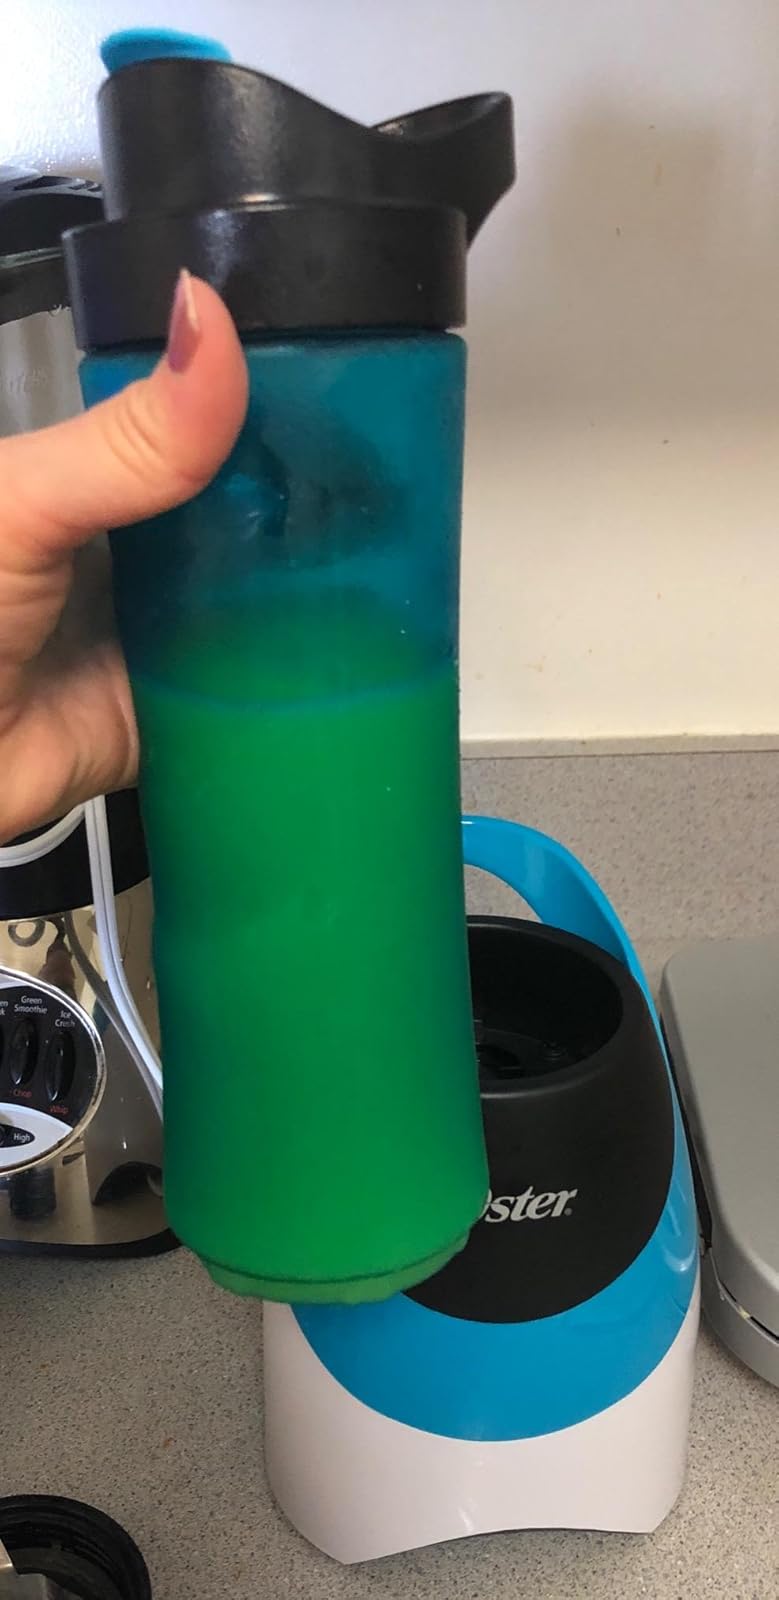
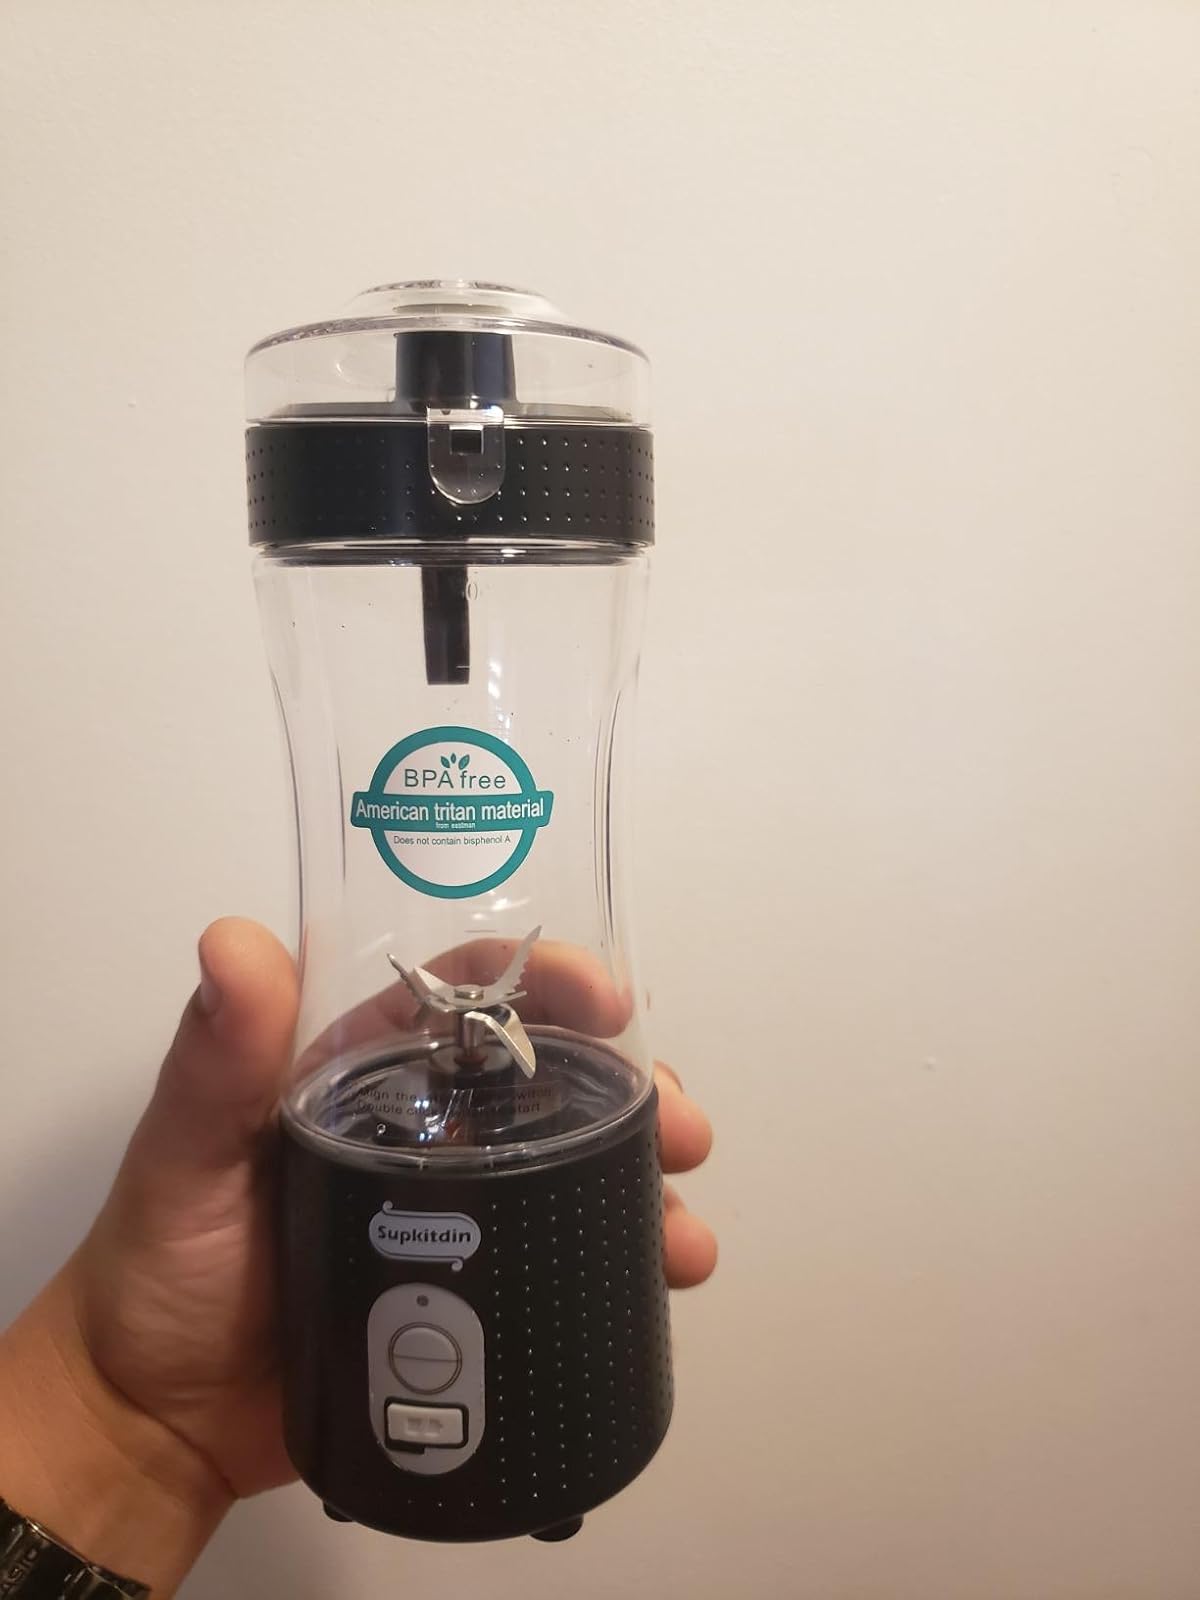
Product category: items_blender
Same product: no